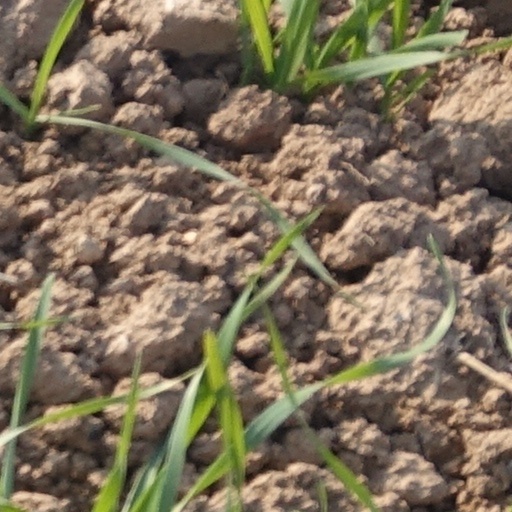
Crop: wheat